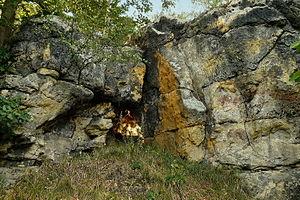
Sudoměř est une commune du district de Mladá Boleslav, dans la région de Bohême-Centrale, en République tchèque. Sa population s'élevait à 99 habitants en 2020.